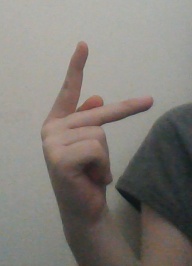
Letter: dha